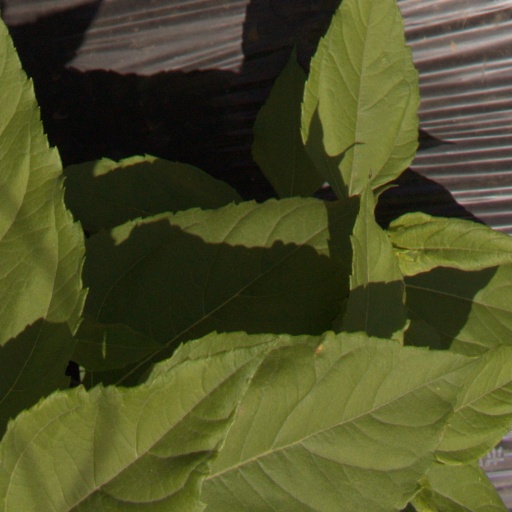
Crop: Jerusalem artichoke